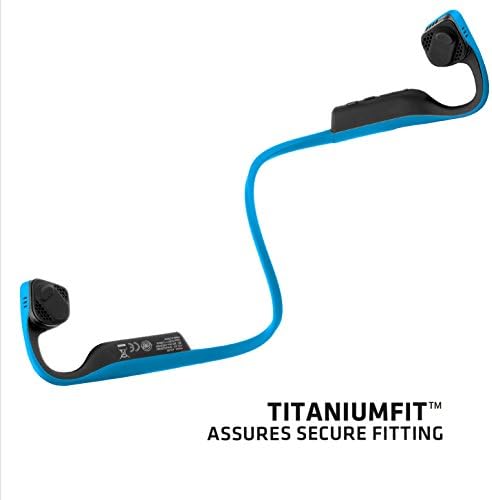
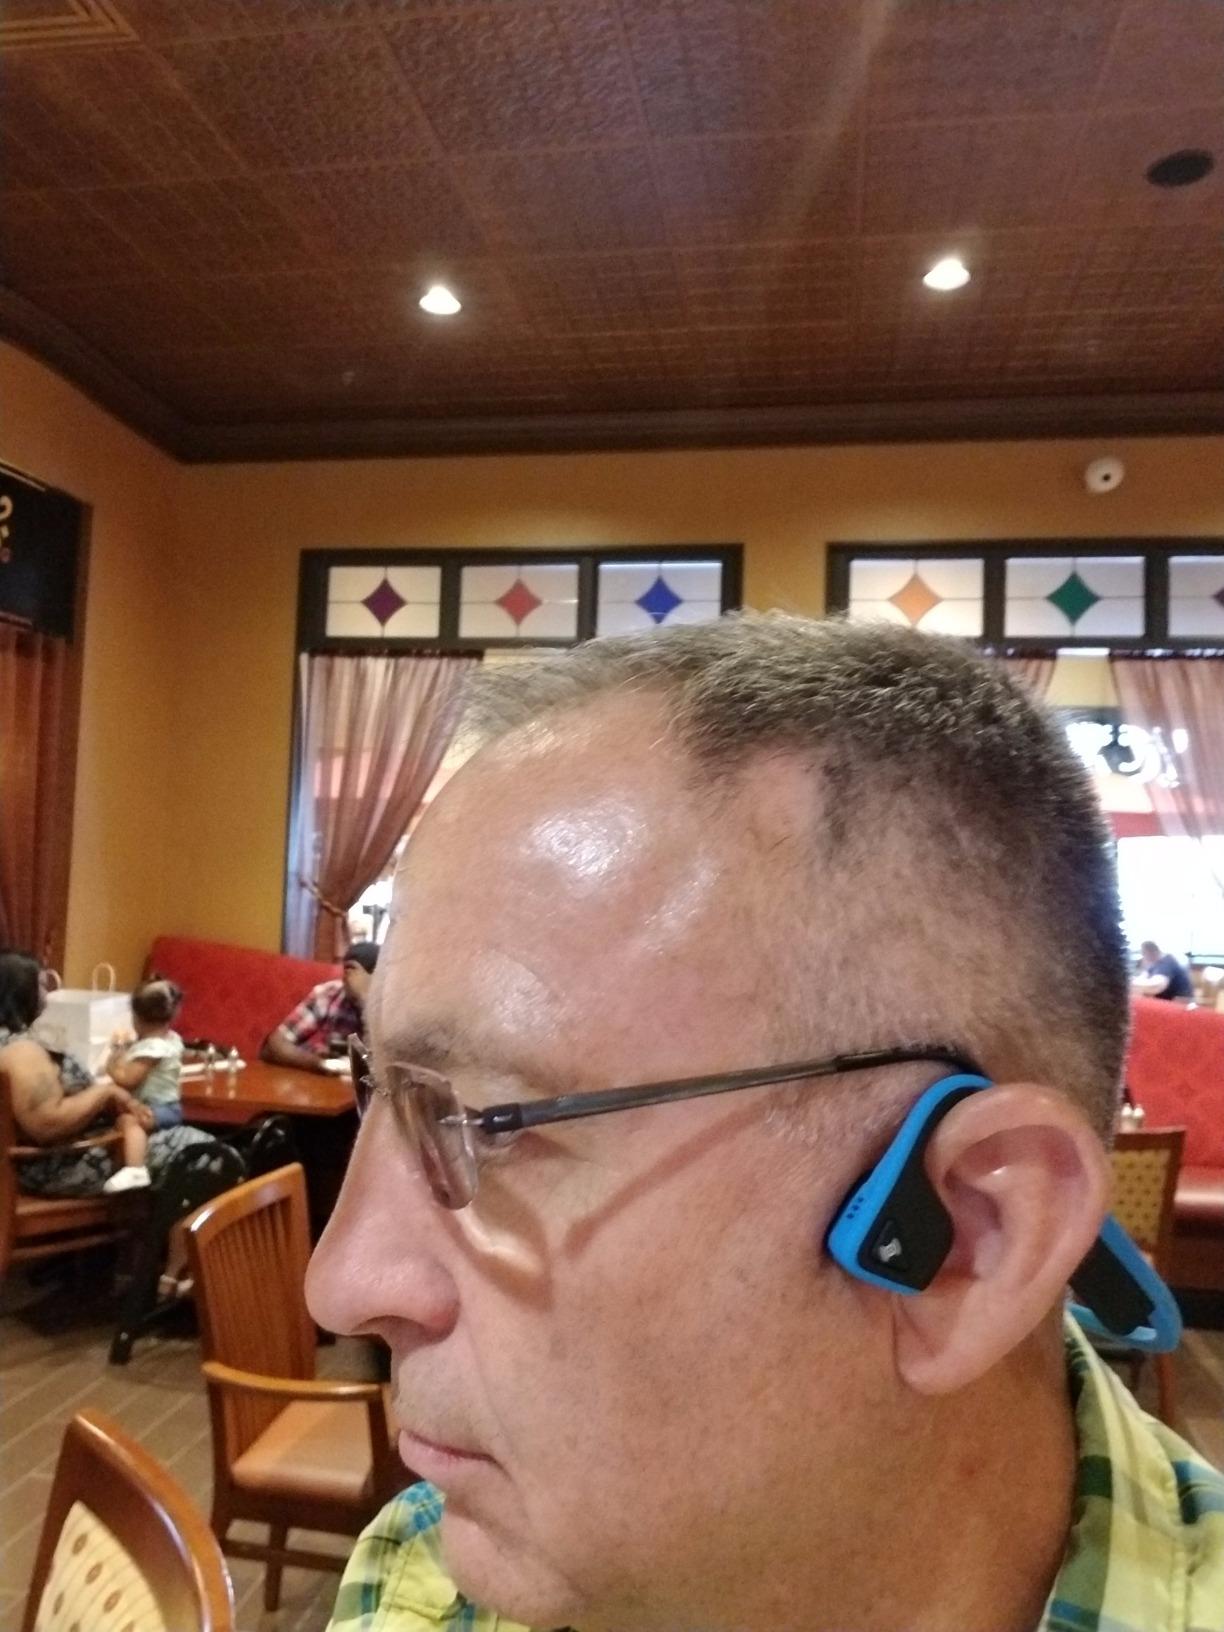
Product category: headphones
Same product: yes